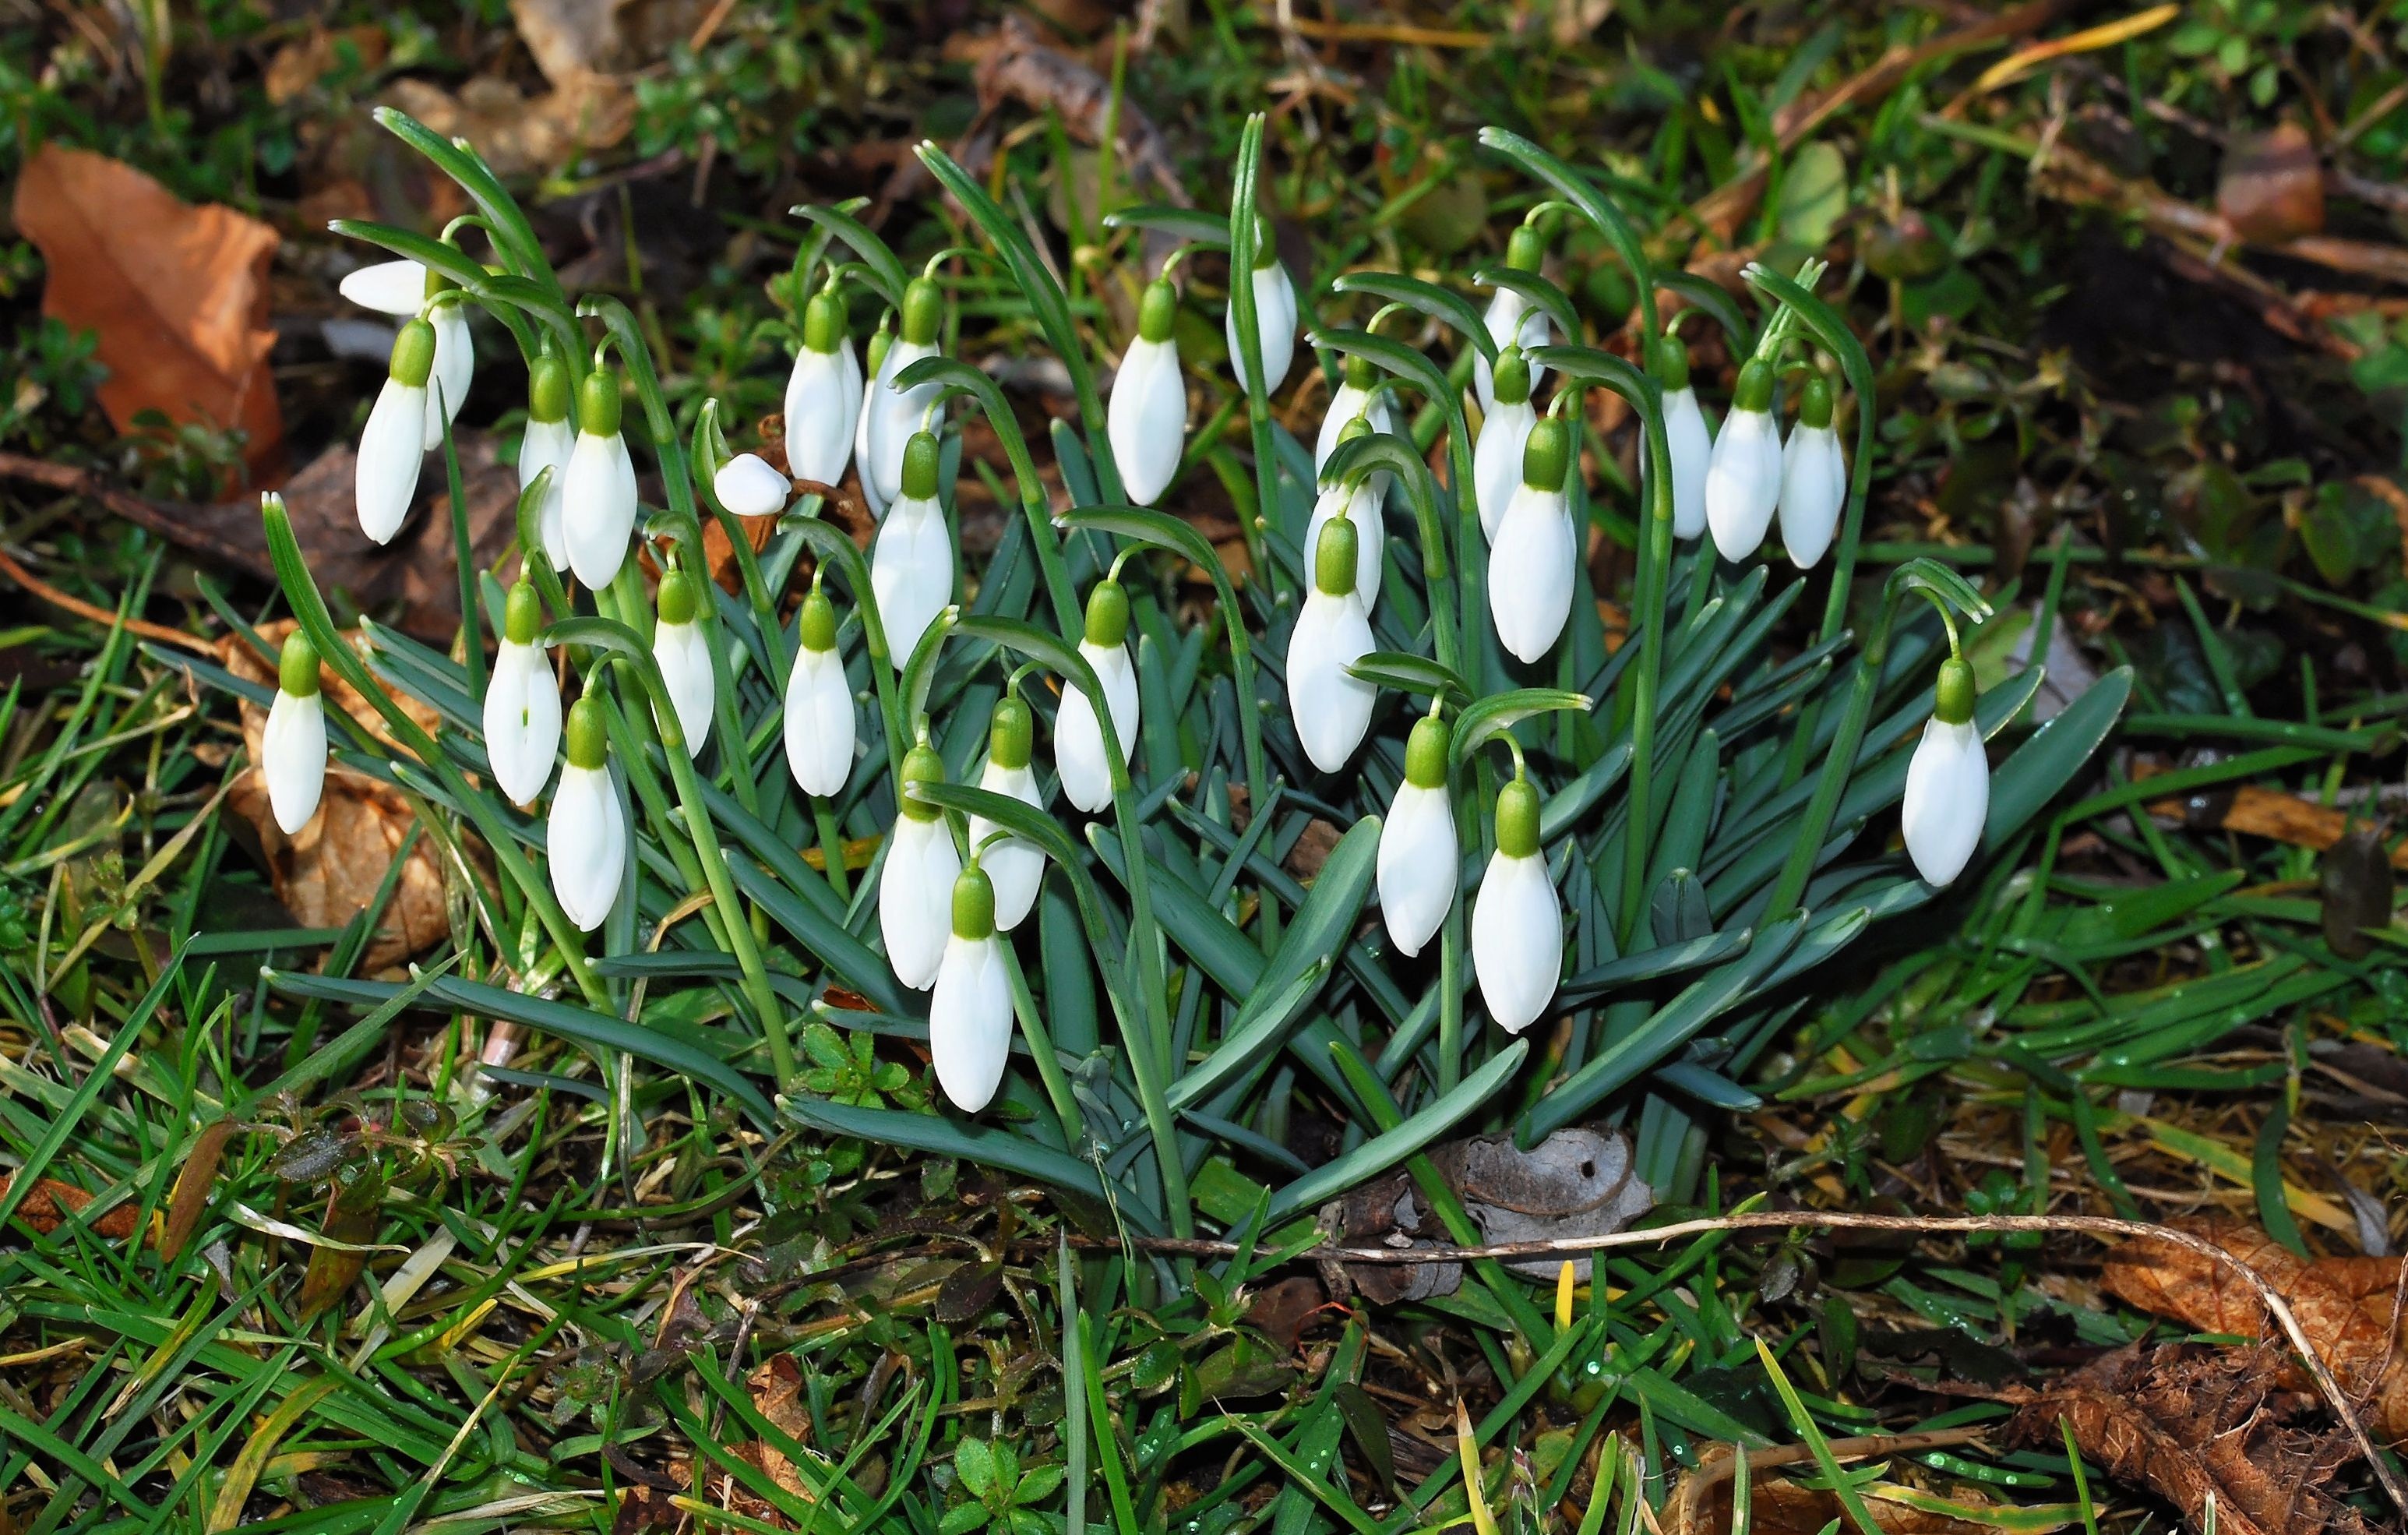
nature, plant, white, flower, bloom, idyllic, spring, green, botany, garden, close, flora, flowers, beautiful, crocus, snowdrop, galanthus, flowering plant, signs of spring, b hen, land plant